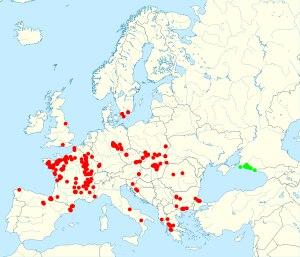
Le Murin d'Alcathoé, ou Murin d'Alcathoe, est une espèce de chauves-souris de la famille des Vespertilionidae. Appartenant au genre Myotis, il n'est distingué du Murin à moustaches qu'en 2001. Lors de sa description scientifique, ce murin n'est connu que de Grèce et de Hongrie, mais ensuite rapidement identifié dans de nombreux autres pays d'Europe, jusqu'en Espagne à l'Ouest, au Royaume-Uni et en Suède au Nord, et signalé en Azerbaïdjan à l'Est. Avec le Murin à moustaches et le Murin de Brandt, il constitue le groupe dit des « murins à museau sombre » dont la morphologie cryptique rend l'identification des espèces difficile. L'analyse des séquences ADN a permis de révéler l'existence du Murin d'Alcathoé comme espèce nouvelle et ce murin dispose d'un caryotype distinct des espèces phénotypiquement proches, mais des caractères morphologiques et acoustiques ont également été trouvés pour permettre l'identification de cette chauve-souris.